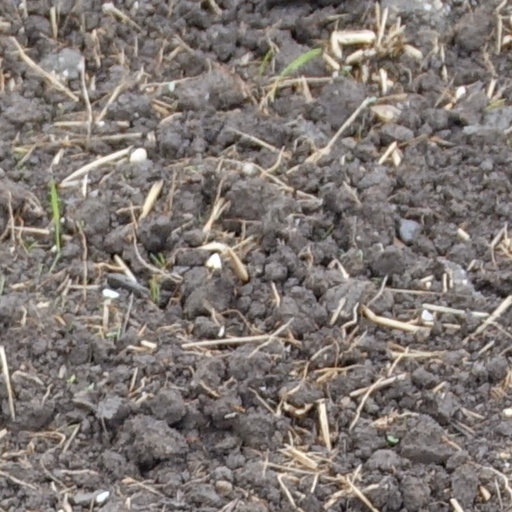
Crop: wheat